Ahousaht First Nation

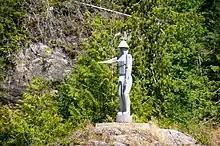
Ahousaht welcome figure, carved by George John

Ahousaht has about 2,214 members, and about 36% live in Marktosis Indian Reserve No. 15 on Flores Island. ("Marktosis" is an English transliteration of "Maaqtusiis", the name of the reserve in the Nuu-chah-nulth language). The Ahousaht Nation is the most populous First Nation on the west coast of Vancouver Island.